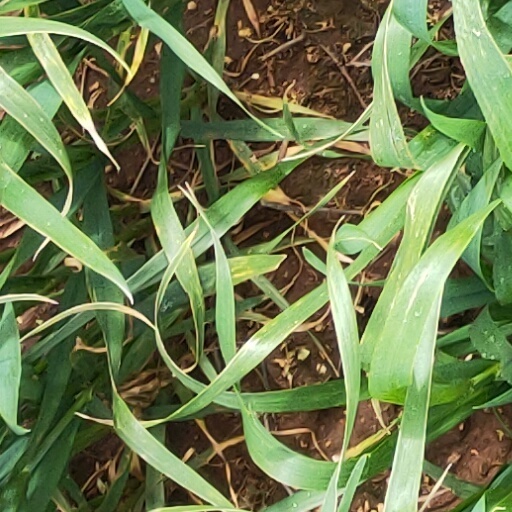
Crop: wheat